Western Sahara

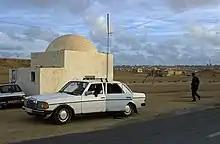
A Moroccan police checkpoint in the suburbs of Laayoune

The 2020s have seen a diplomatic shift in favor of Morocco, with several African states opening consulates accredited to Morocco in Western Sahara, implying "de facto" recognition. Even so, the Polisario Front has seen limited victories in cases brought before the African Court and the European Court of Justice. In November 2020, the ceasefire between the Polisario Front and Morocco broke down, leading to ongoing armed clashes between both sides.